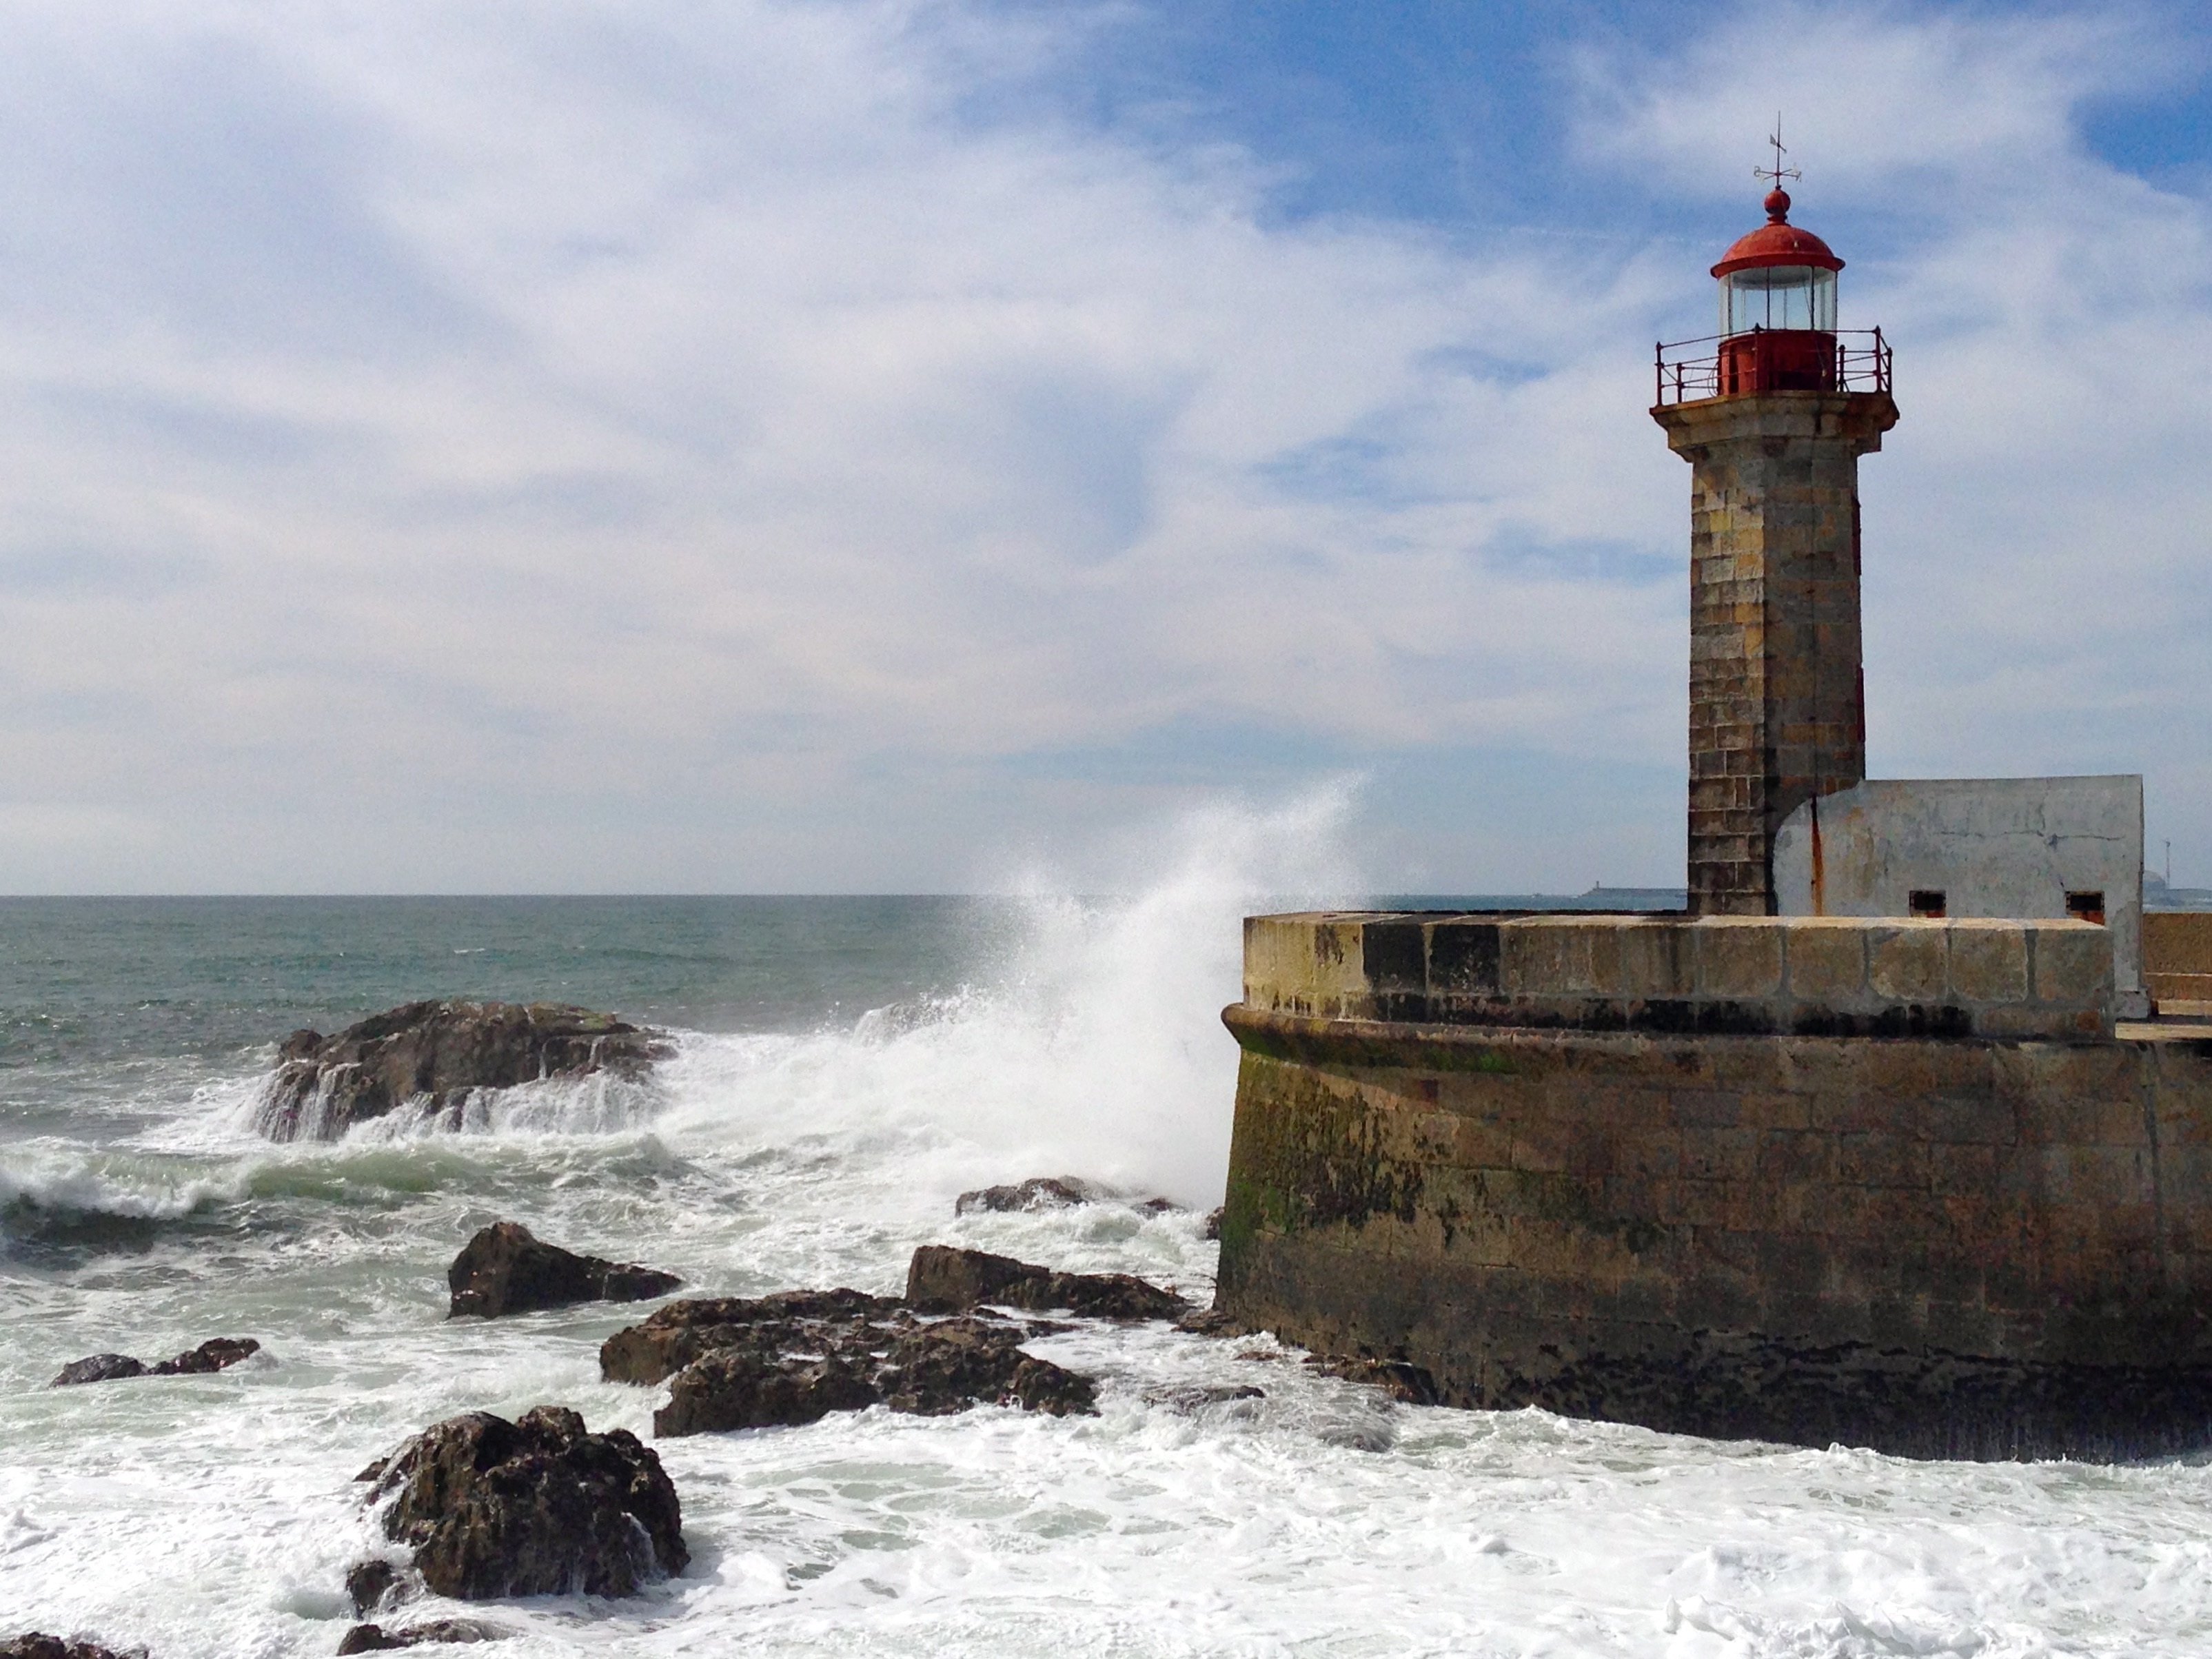
sea, coast, water, ocean, lighthouse, shore, wave, wind, cliff, cove, tower, bay, port, terrain, breakwater, porto, cape, wind wave